Mascara

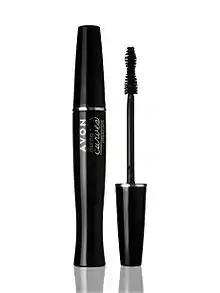
A mascara tube and a wand applicator

Mascara is a cosmetic commonly used to enhance the upper and lower eyelashes. It is used to darken, thicken, lengthen, and/or define the eyelashes. Normally in one of three forms—liquid, powder, or cream—the modern mascara product has various formulas; however, most contain the same basic components of pigments, oils, waxes, and preservatives. The most common form of mascara is a liquid in a tube with an application brush.